Low-temperature distillation

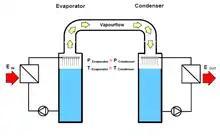
Fig. 5: Closing the evaporation and condensing reactors

If the temperature spread between the heat source and condenser is large enough, the condenser can act as a heater for the following stage. This has the advantage that the condensation heat is re-used multiple times at different temperature/pressures increasing the energetic efficiency with each additional stage. Depending on the available temperature difference, it can be multiplied several times resulting in an increase of the distillation capacity with the same amount of available heat. The result is the creation of the multi-cascaded direct spray distillation, visualized in Fig. 6.